Colombo Lighthouse

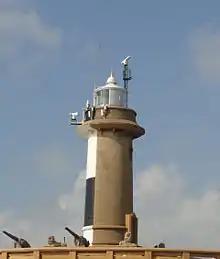
Colombo Lighthouse

Colombo Lighthouse is operated and maintained by the Sri Lanka Ports Authority. It is located at Galbokka Point south of the Port of Colombo on the waterfront along the marine drive, in Colombo fort.